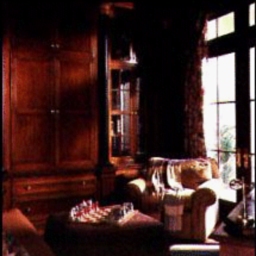
Room type: livingroom